Zbarż Pond

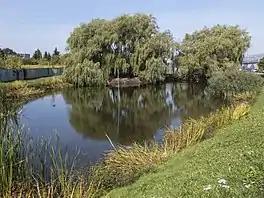
A view on Staw Zbarski from the south

Staw Zbarski is a small pond in Warsaw in the district of Włochy.